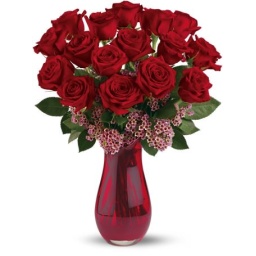
Sixteen red roses in a red glass vase 119.99